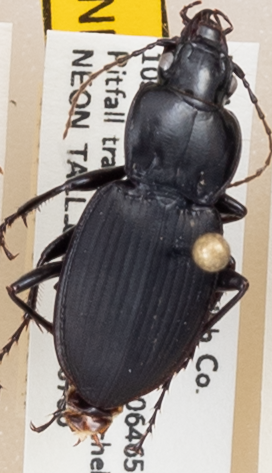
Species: Cyclotrachelus convivus
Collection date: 2021-07-06
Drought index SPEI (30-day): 1.086
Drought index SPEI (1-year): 0.926
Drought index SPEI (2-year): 2.09